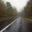
Label: road